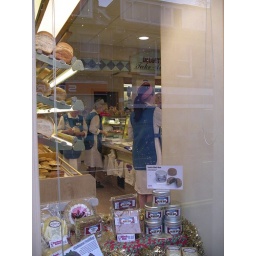
note the regional delicacy, black bun, in the window